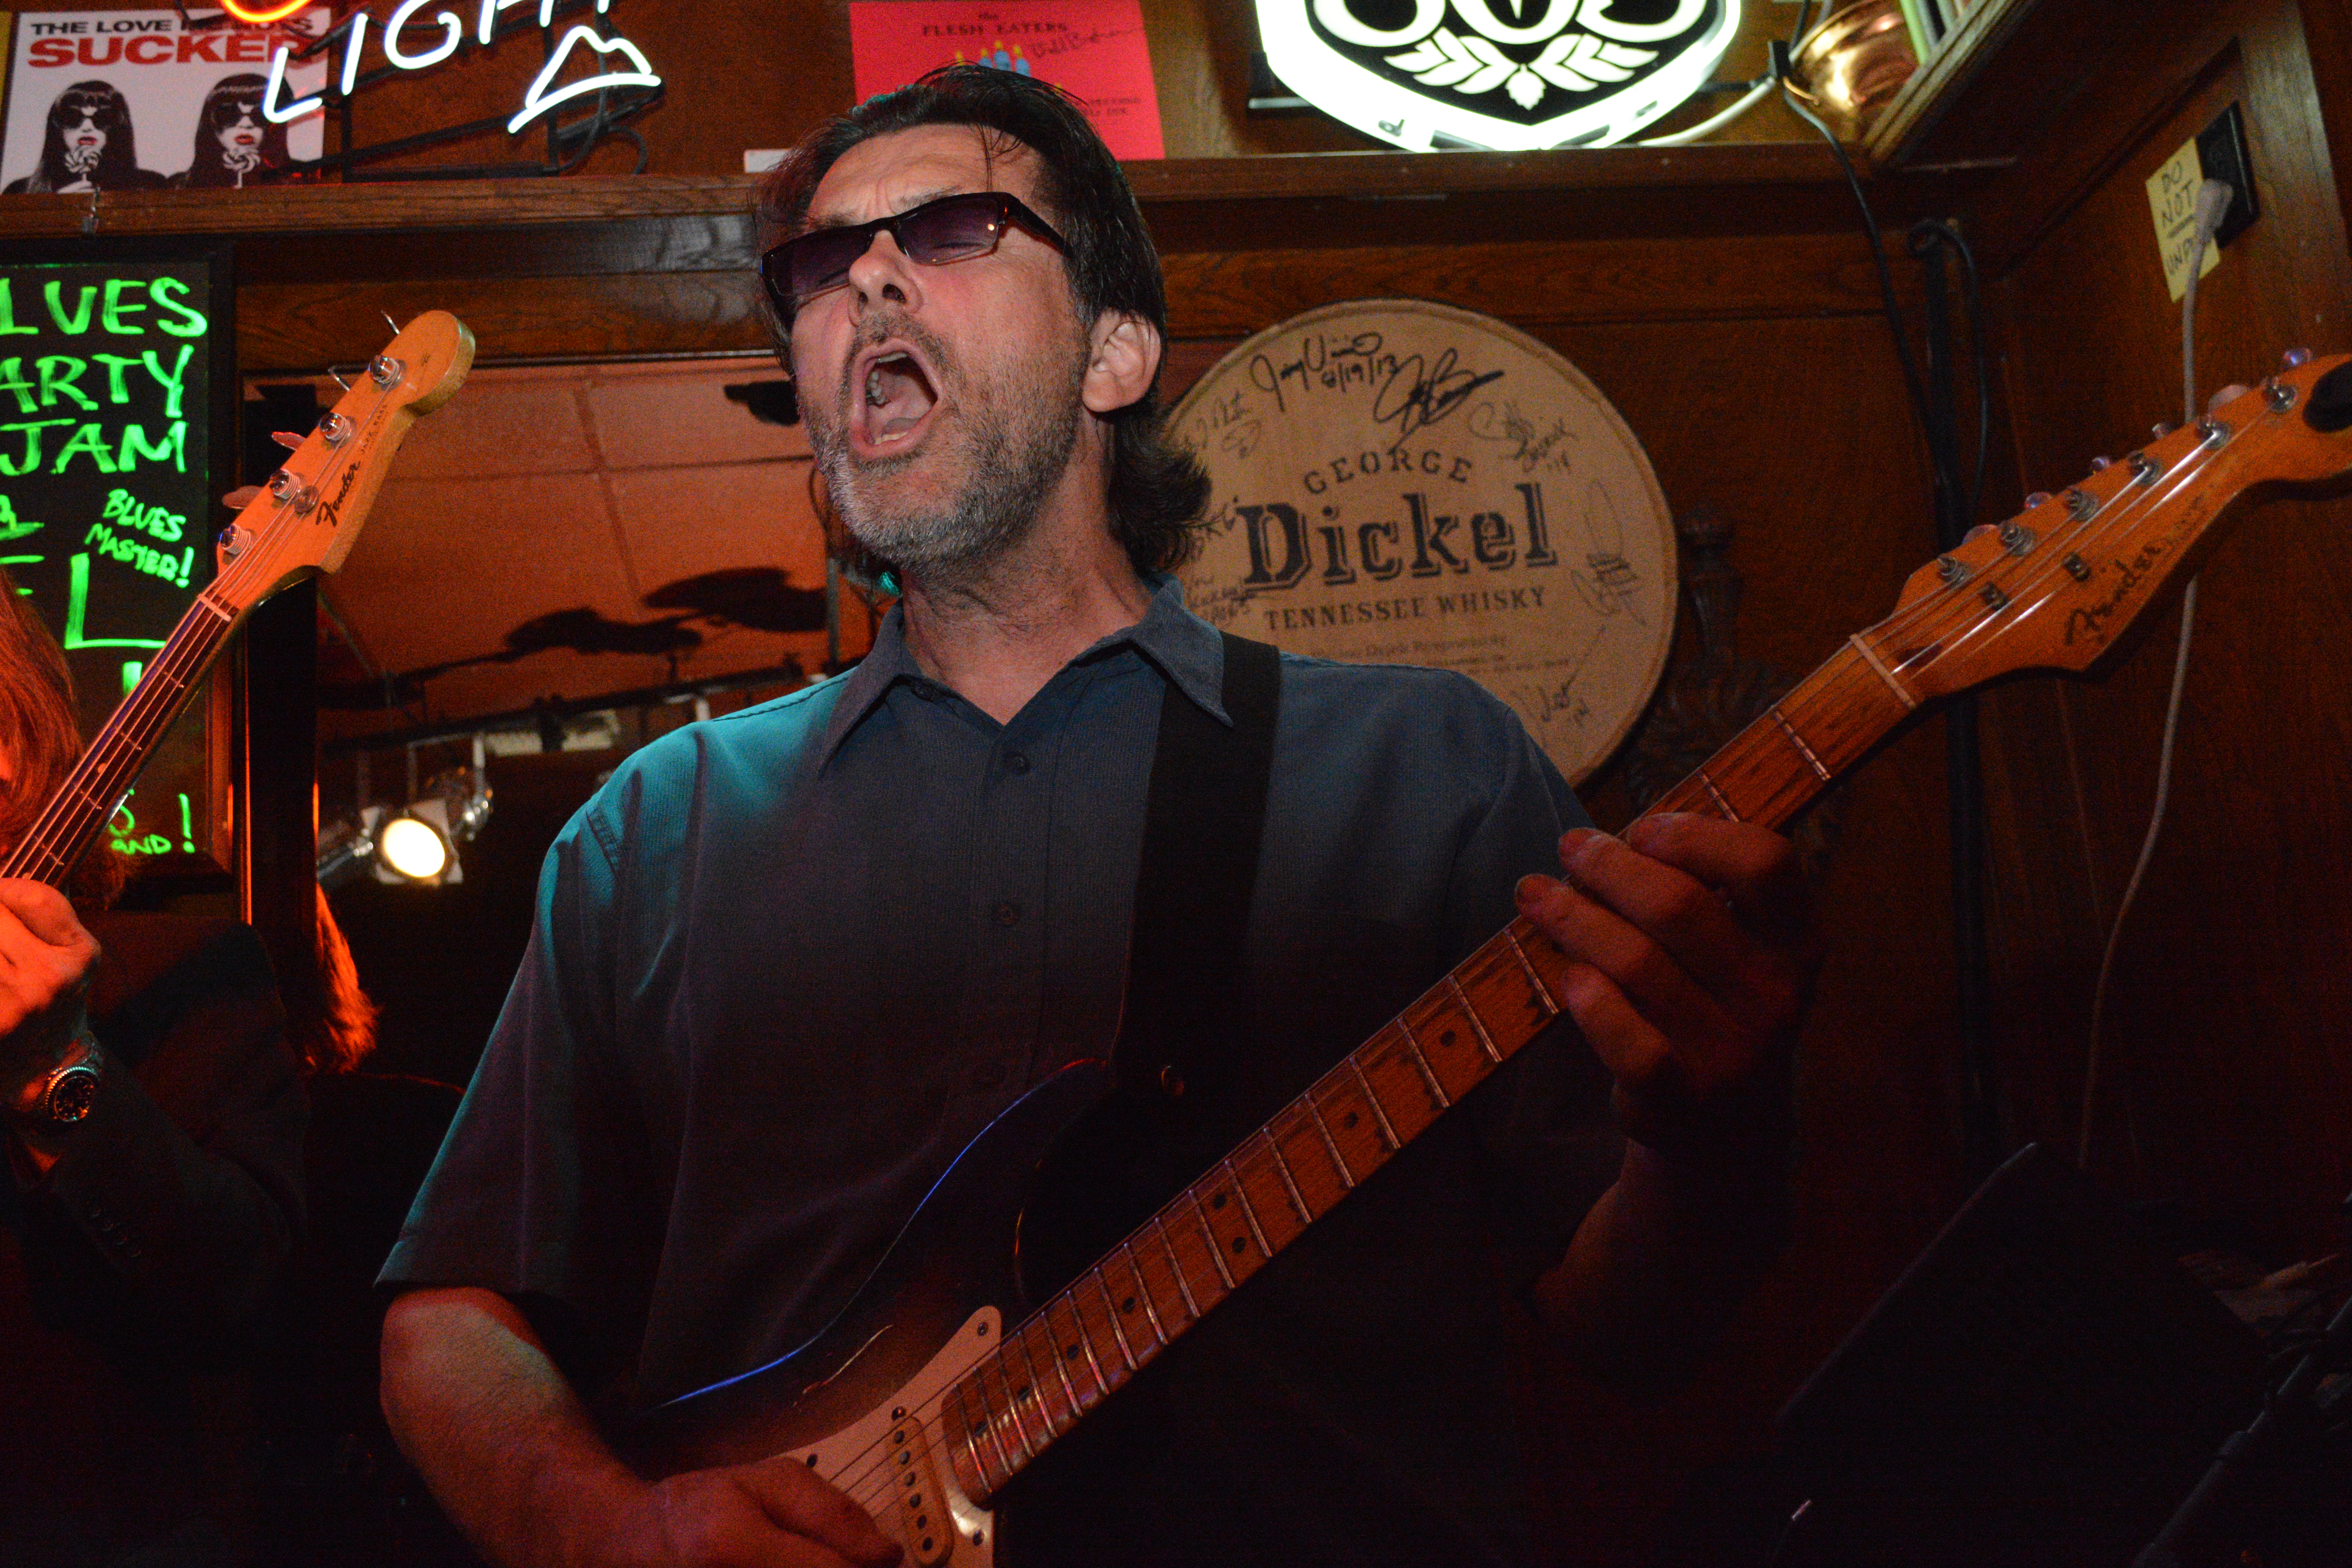
guitarist, performance, musician, music, guitar, string instrument, bassist, entertainment, bass guitar, plucked string instruments, concert, singing, singer songwriter